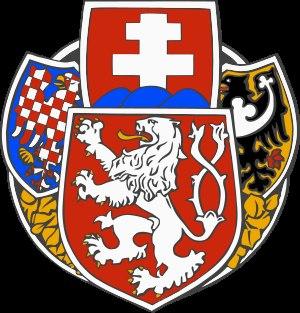
Les légions tchécoslovaques sont des unités de volontaires armés tchèques et slovaques ayant combattu du côté des puissances militaires alliées de la Triple-Entente durant la Première Guerre mondiale.